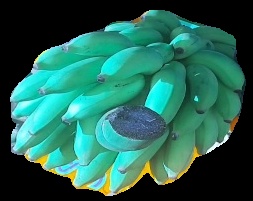
Variety: elakki-bale
Grade: grade2